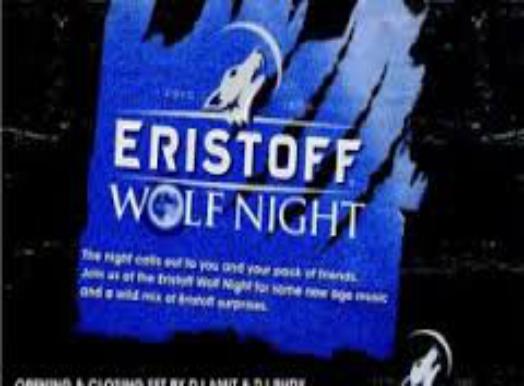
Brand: Eristoff
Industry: Food